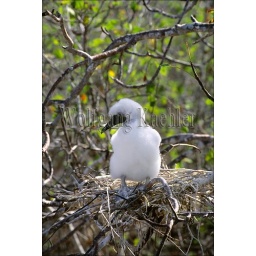
Ecuador, galapagos island, tower (Genovesa) Island, red-footed booby chick in nest in tree